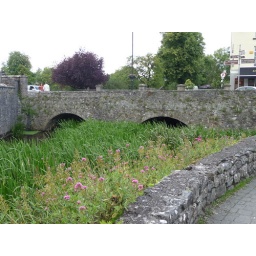
bridge over river